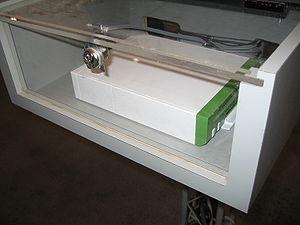
La Wii est une console de jeux de salon du fabricant japonais Nintendo, sortie en 2006. Console de la septième génération, tout comme la Xbox 360 et la PlayStation 3 avec lesquelles elle est en rivalité, la Wii est la console de salon la plus vendue de sa génération avec 101,63 millions d'exemplaires écoulés en 2016. Elle a comme particularité d'utiliser un accéléromètre capable de détecter la position, l'orientation et les mouvements dans l'espace de la manette.